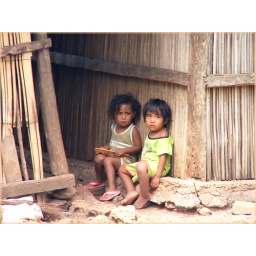
Two little girls sitting before their house in Kupang